Sky position (RA, Dec in degrees): 180.08, 10.697
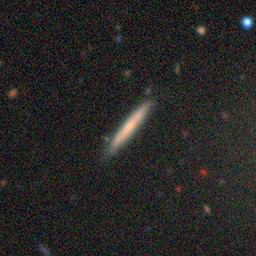
Galaxy morphology: Edge-on Galaxies without Bulge